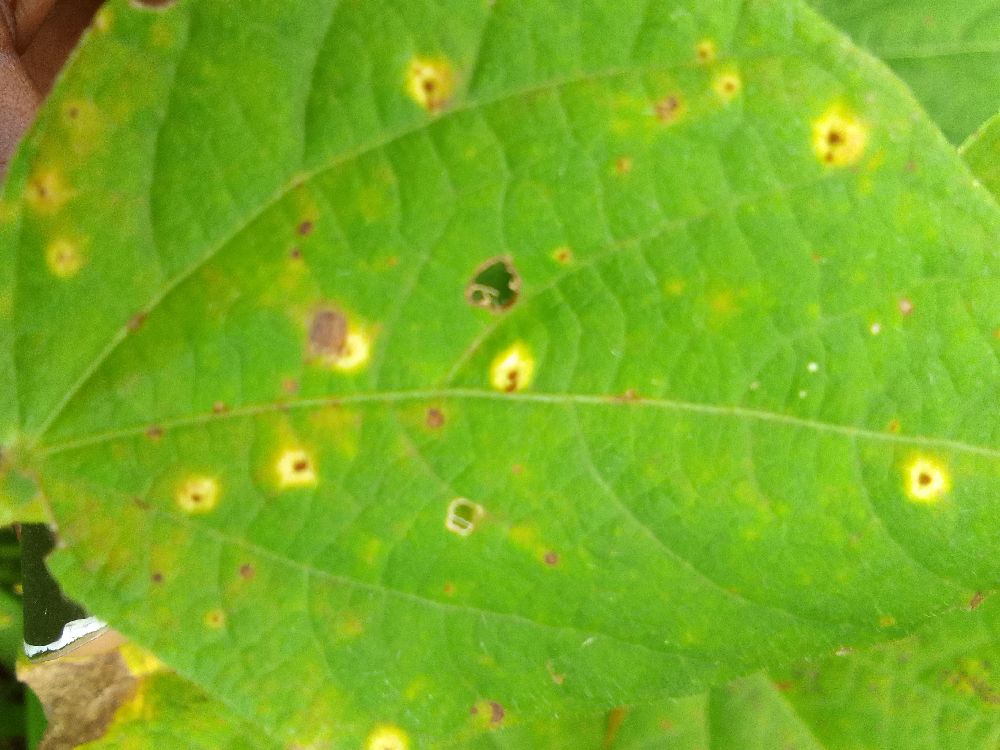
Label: rust